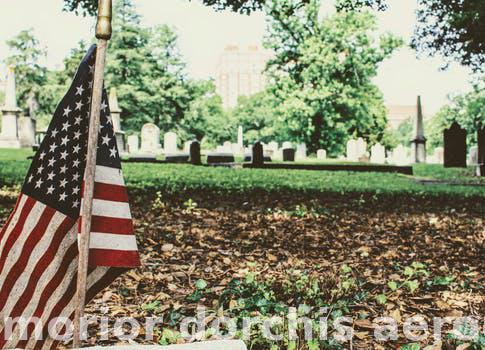
Label: Watermark